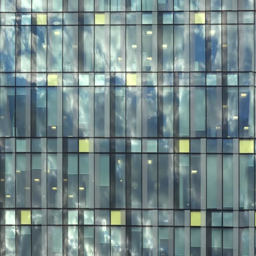
clouds passing reflected in the glass of modern building